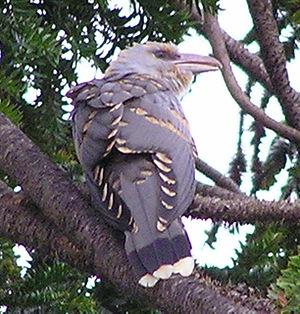
Le Coucou présageur est une espèce d'oiseau de la famille des Cuculidae. C'est le seul représentant du genre Scythrops.